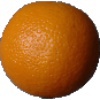
Label: Orange 1